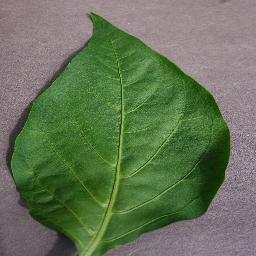
Label: Pepper,_bell___healthy